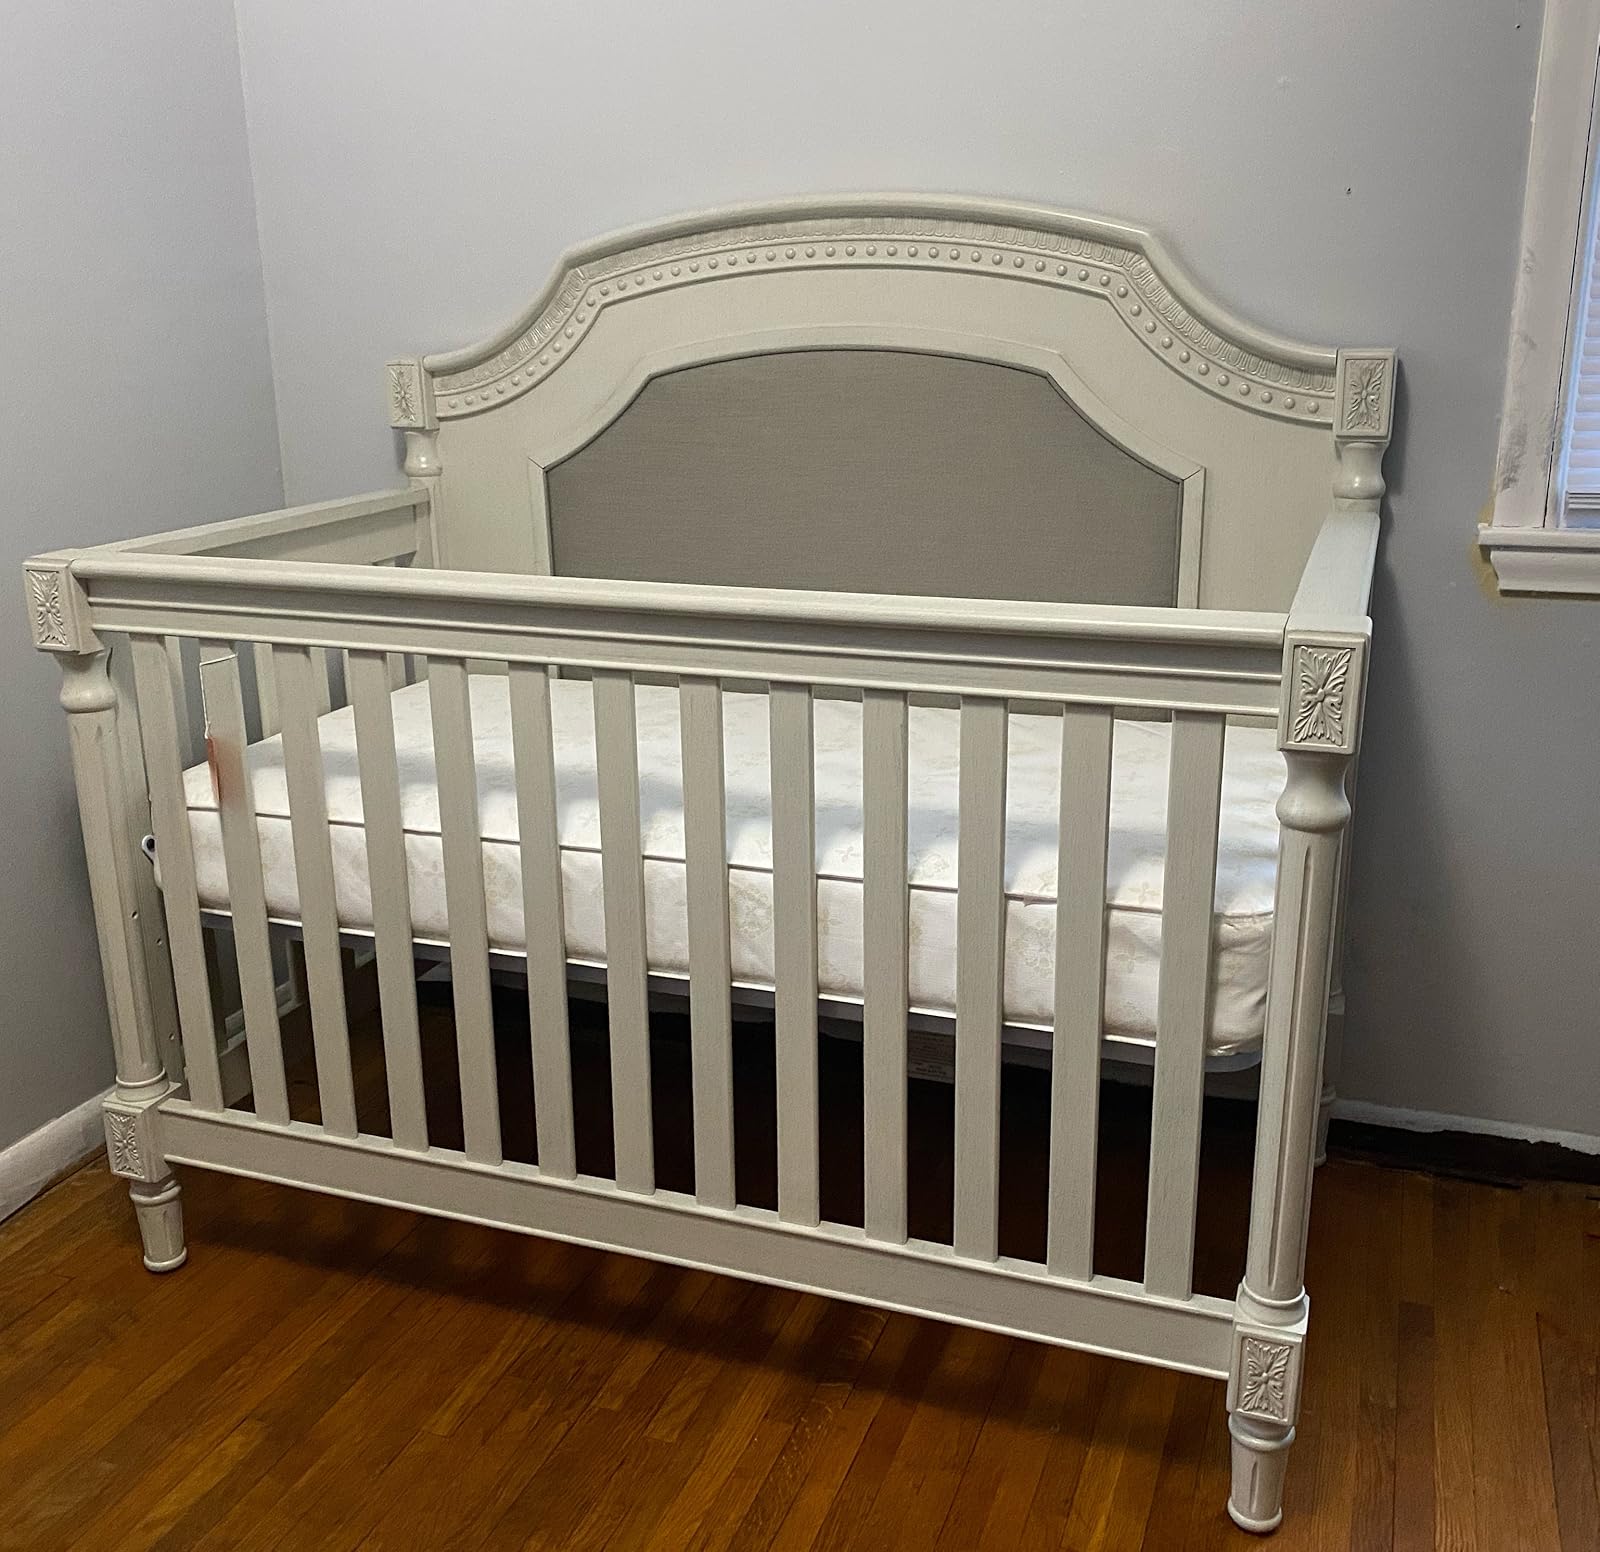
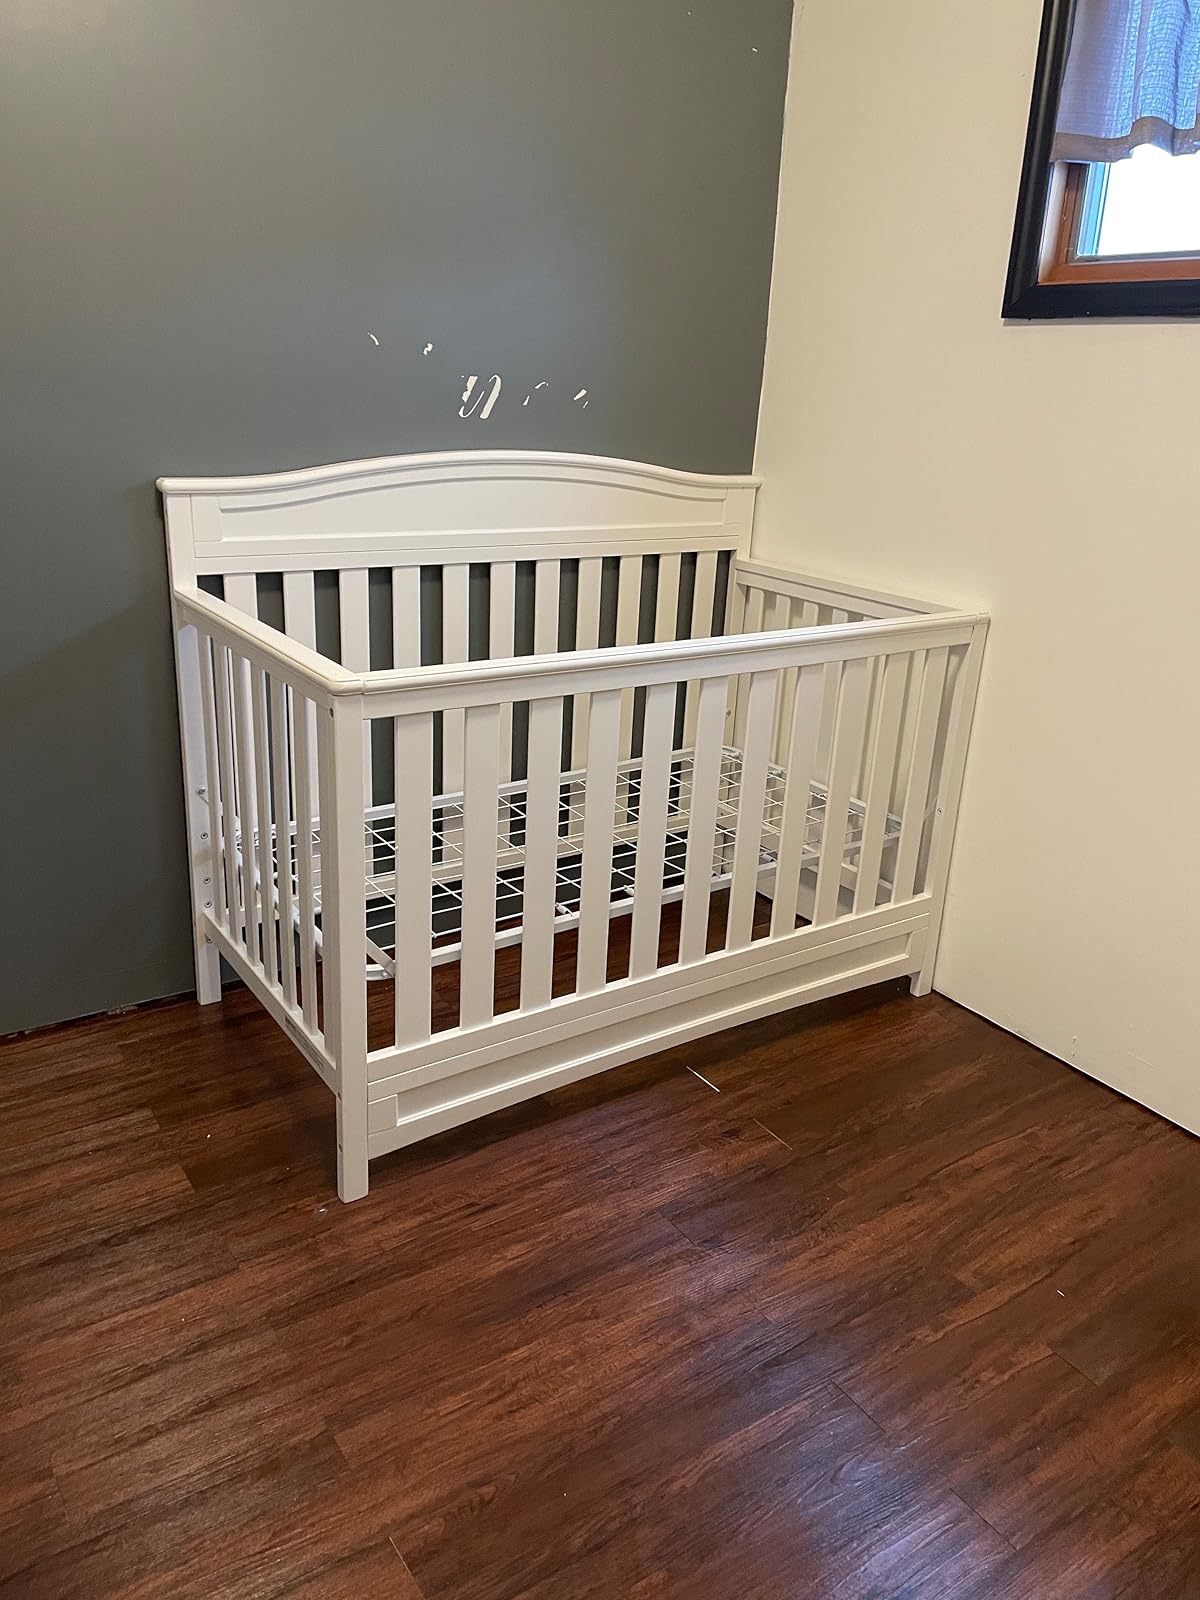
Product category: products_crib
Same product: no